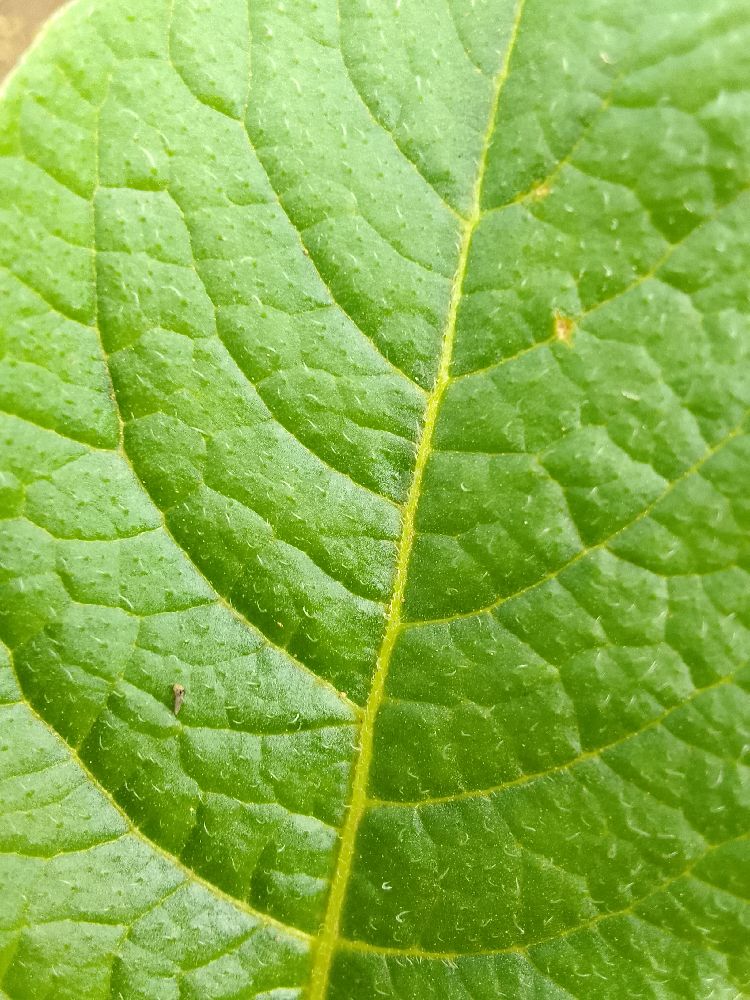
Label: Healthy